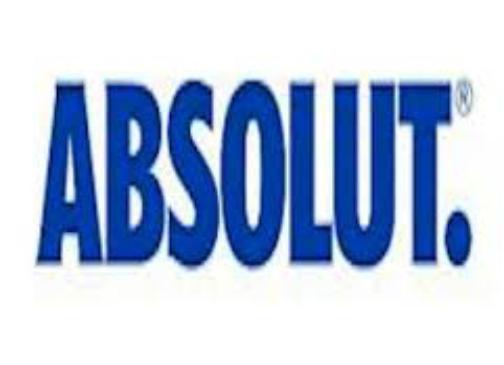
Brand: Absolut
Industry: Others